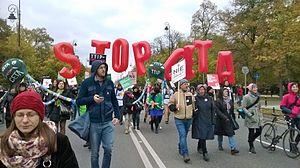
Les relations entre le Canada et l'Union européenne sont établies dans les années 1950 sur la base d'un ensemble de valeurs communes fortes et des relations historiques entretenues par le Canada, les États fondateurs de la CEE et le Commonwealth. L'UE et le Canada entretiennent un partenariat économique, mais il est également question de coopération politique sur les grands sujets internationaux.